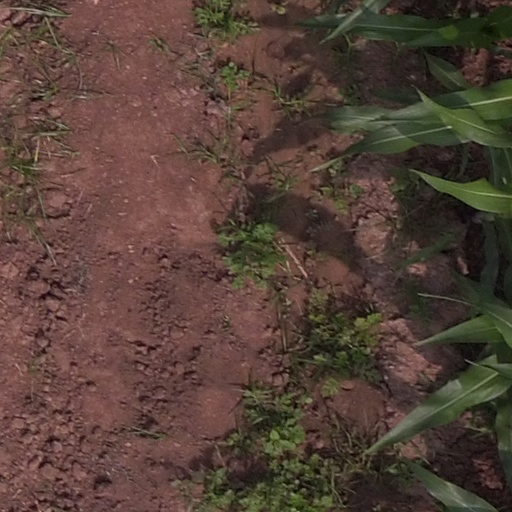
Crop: maize; corn